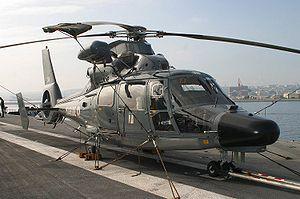
Un hélicoptère Dauphin ""Pedro"" sur le pont d'envol du porte-avions Charles de Gaulle
Le Sud-Aviation SA.365 Dauphin est un hélicoptère moyen polyvalent conçu par la société française Sud-Aviation pour succéder à l'Alouette III. Développé par la Société nationale industrielle aérospatiale, dont la division hélicoptère est devenue en 1990 la branche française d'Airbus Helicopters, il a fait l'objet de développements civils et militaires. Le Dauphin a aussi donné naissance à la famille d'appareils de combat Airbus Helicopters Panther puis à une nouvelle génération d'appareils civils dénommés EC155.
Le Charles de Gaulle est un porte-avions de la Marine nationale française, dont il est le bâtiment majeur et la pièce maîtresse. Il est le premier et unique bâtiment de combat de surface à propulsion nucléaire construit en Europe occidentale. En 2019, la France est le seul pays, en dehors des États-Unis, à avoir terminé la construction d'un porte-avions à propulsion nucléaire.